Ohio State Route 199

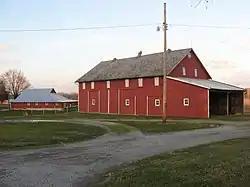
Barns at the Armstrong Farm along the highway near Upper Sandusky

Ohio State Route 199 (SR 199) is a north-south highway in northwest Ohio. Its southern terminus is at an interchange with US 23 just south of Upper Sandusky, and its northern terminus is at US 20 and SR 795 in Perrysburg.